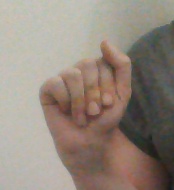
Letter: saad